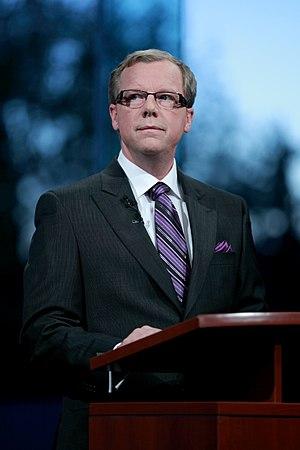
Brad Wall lors du débat des chefs 2011
La 27ᵉ élection générale en Saskatchewan se tient le 7 novembre 2011, pour élire les 58 députés de l'Assemblée législative de la Saskatchewan. Les élections ont été déclarées le 10 octobre par le lieutenant-gouverneur de la Saskatchewan, après consultation avec le premier ministre Brad Wall. Le Parti saskatchewanais du gouvernement Wall est réélu avec une majorité spectaculaire de 49 sièges, la seconde plus grande majorité de l'histoire de la province. L'opposition néo-démocrate est réduite à seulement neuf circonscriptions, sa pire performance depuis près de 30 ans.
Cette page concerne des événements d'actualité qui se sont produits durant l'année 1965 dans la province canadienne de la Saskatchewan.
Cette page concerne des événements d'actualité qui se sont produits durant l'année 2007 dans la province canadienne de la Saskatchewan.